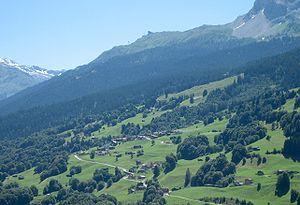
Conters im Prättigau est une commune suisse du canton des Grisons, située dans la région de Prättigau/Davos qui domine la vallée du Prättigau.